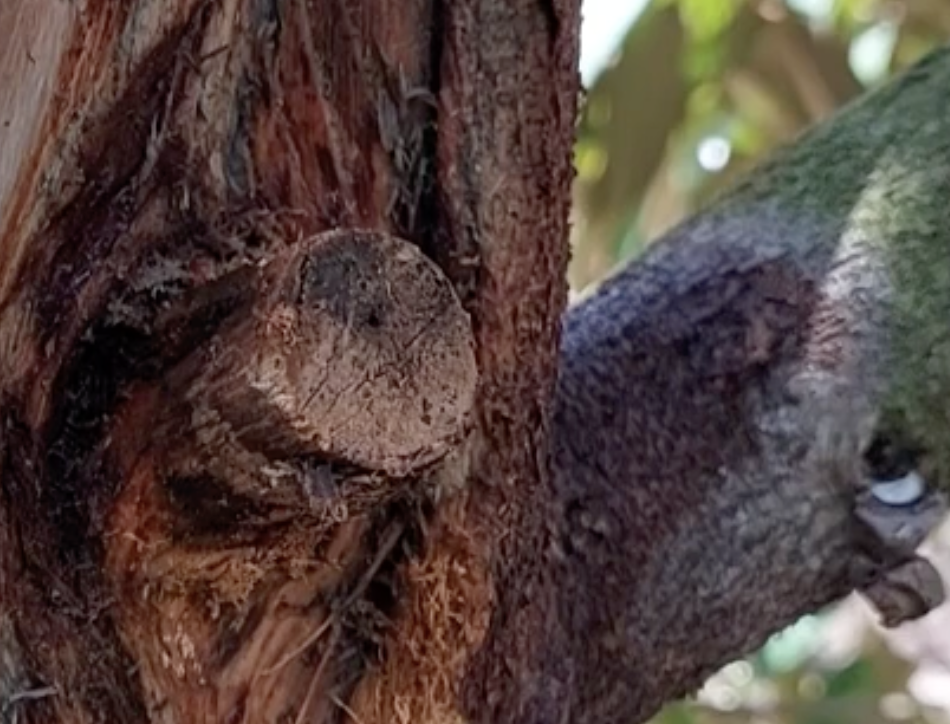
Label: stem_cracking_ gummosis